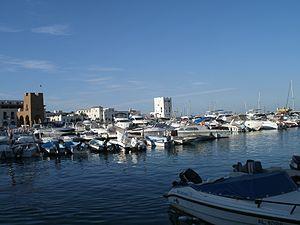
Port de plaisance de Sidi Ferruch
L'économie de l'Algérie traite de la situation économique conjoncturelle et structurelle de l'Algérie. Depuis son indépendance en 1962, l'Algérie a lancé de grands projets économiques pour mettre en place une assise industrielle dense. Cependant, en dépit des réalisations importantes, qui ont été réalisées, l’économie algérienne est passée par divers stades de turbulence.
Le tourisme en Algérie est un secteur économique de ce pays. Il s'agit d'une activité importante, aussi bien pour les Algériens qui choisissent d'y passer leurs vacances, que pour les étrangers qui viennent y faire un séjour. L'Algérie est le pays le plus grand du continent africain et le 10ᵉ pays le plus grand au monde en superficie totale. Situé en Afrique du Nord, une des principales attractions touristiques est le Sahara, le plus grand désert au monde. Quelques dunes de sables peuvent atteindre 180 mètres de hauteur.
Sidi-Fredj, anciennement Sidi-Ferruch, et aussi Sidi-Ferrudj, Sidi-Ferej, est une presqu'île située à 30 kilomètres à l'ouest de la capitale algérienne, Alger. Elle fait partie de la commune de Staoueli.